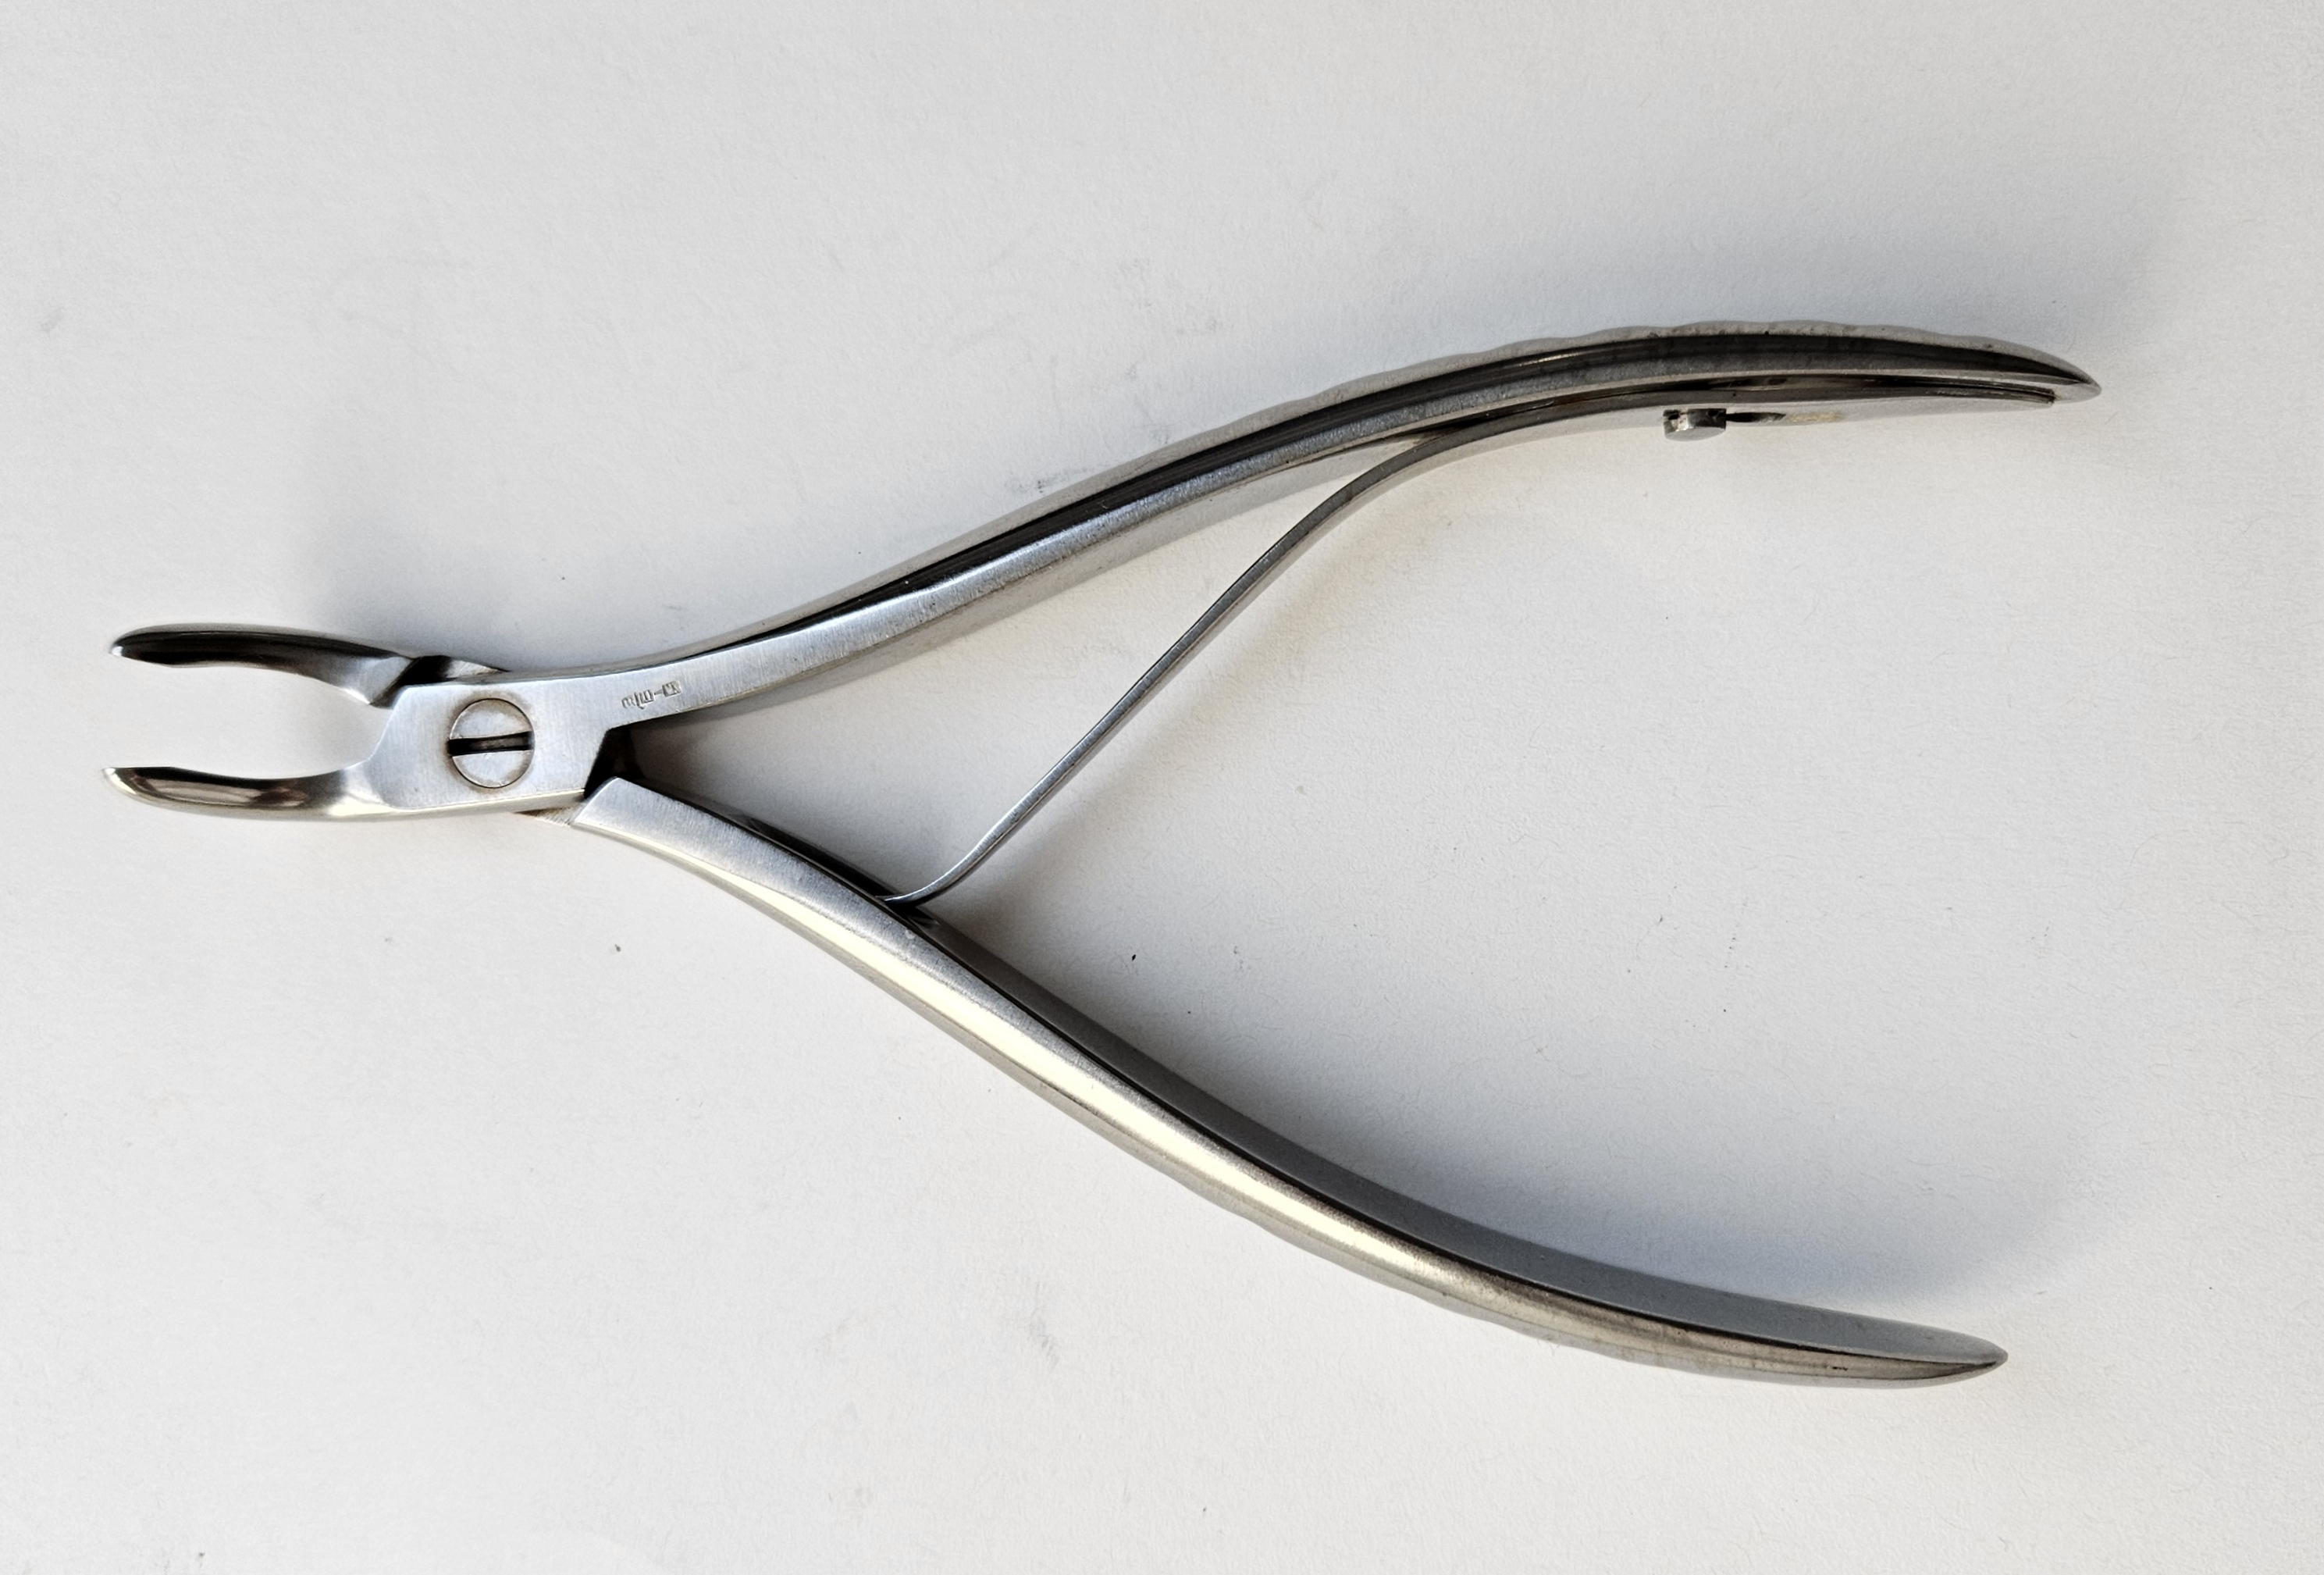
Zahnärztliches Instrument Knochenknabberzange von MLW, monochrome black-and-white photograph
Specialty: surgical-instruments
Image credit: Num75pall